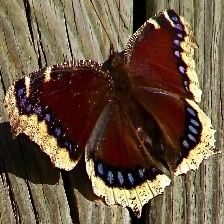
Species: MOURNING CLOAK
Butterfly family (ImageNet category): admiral